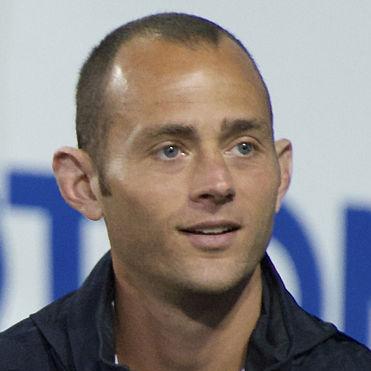
Age: 32